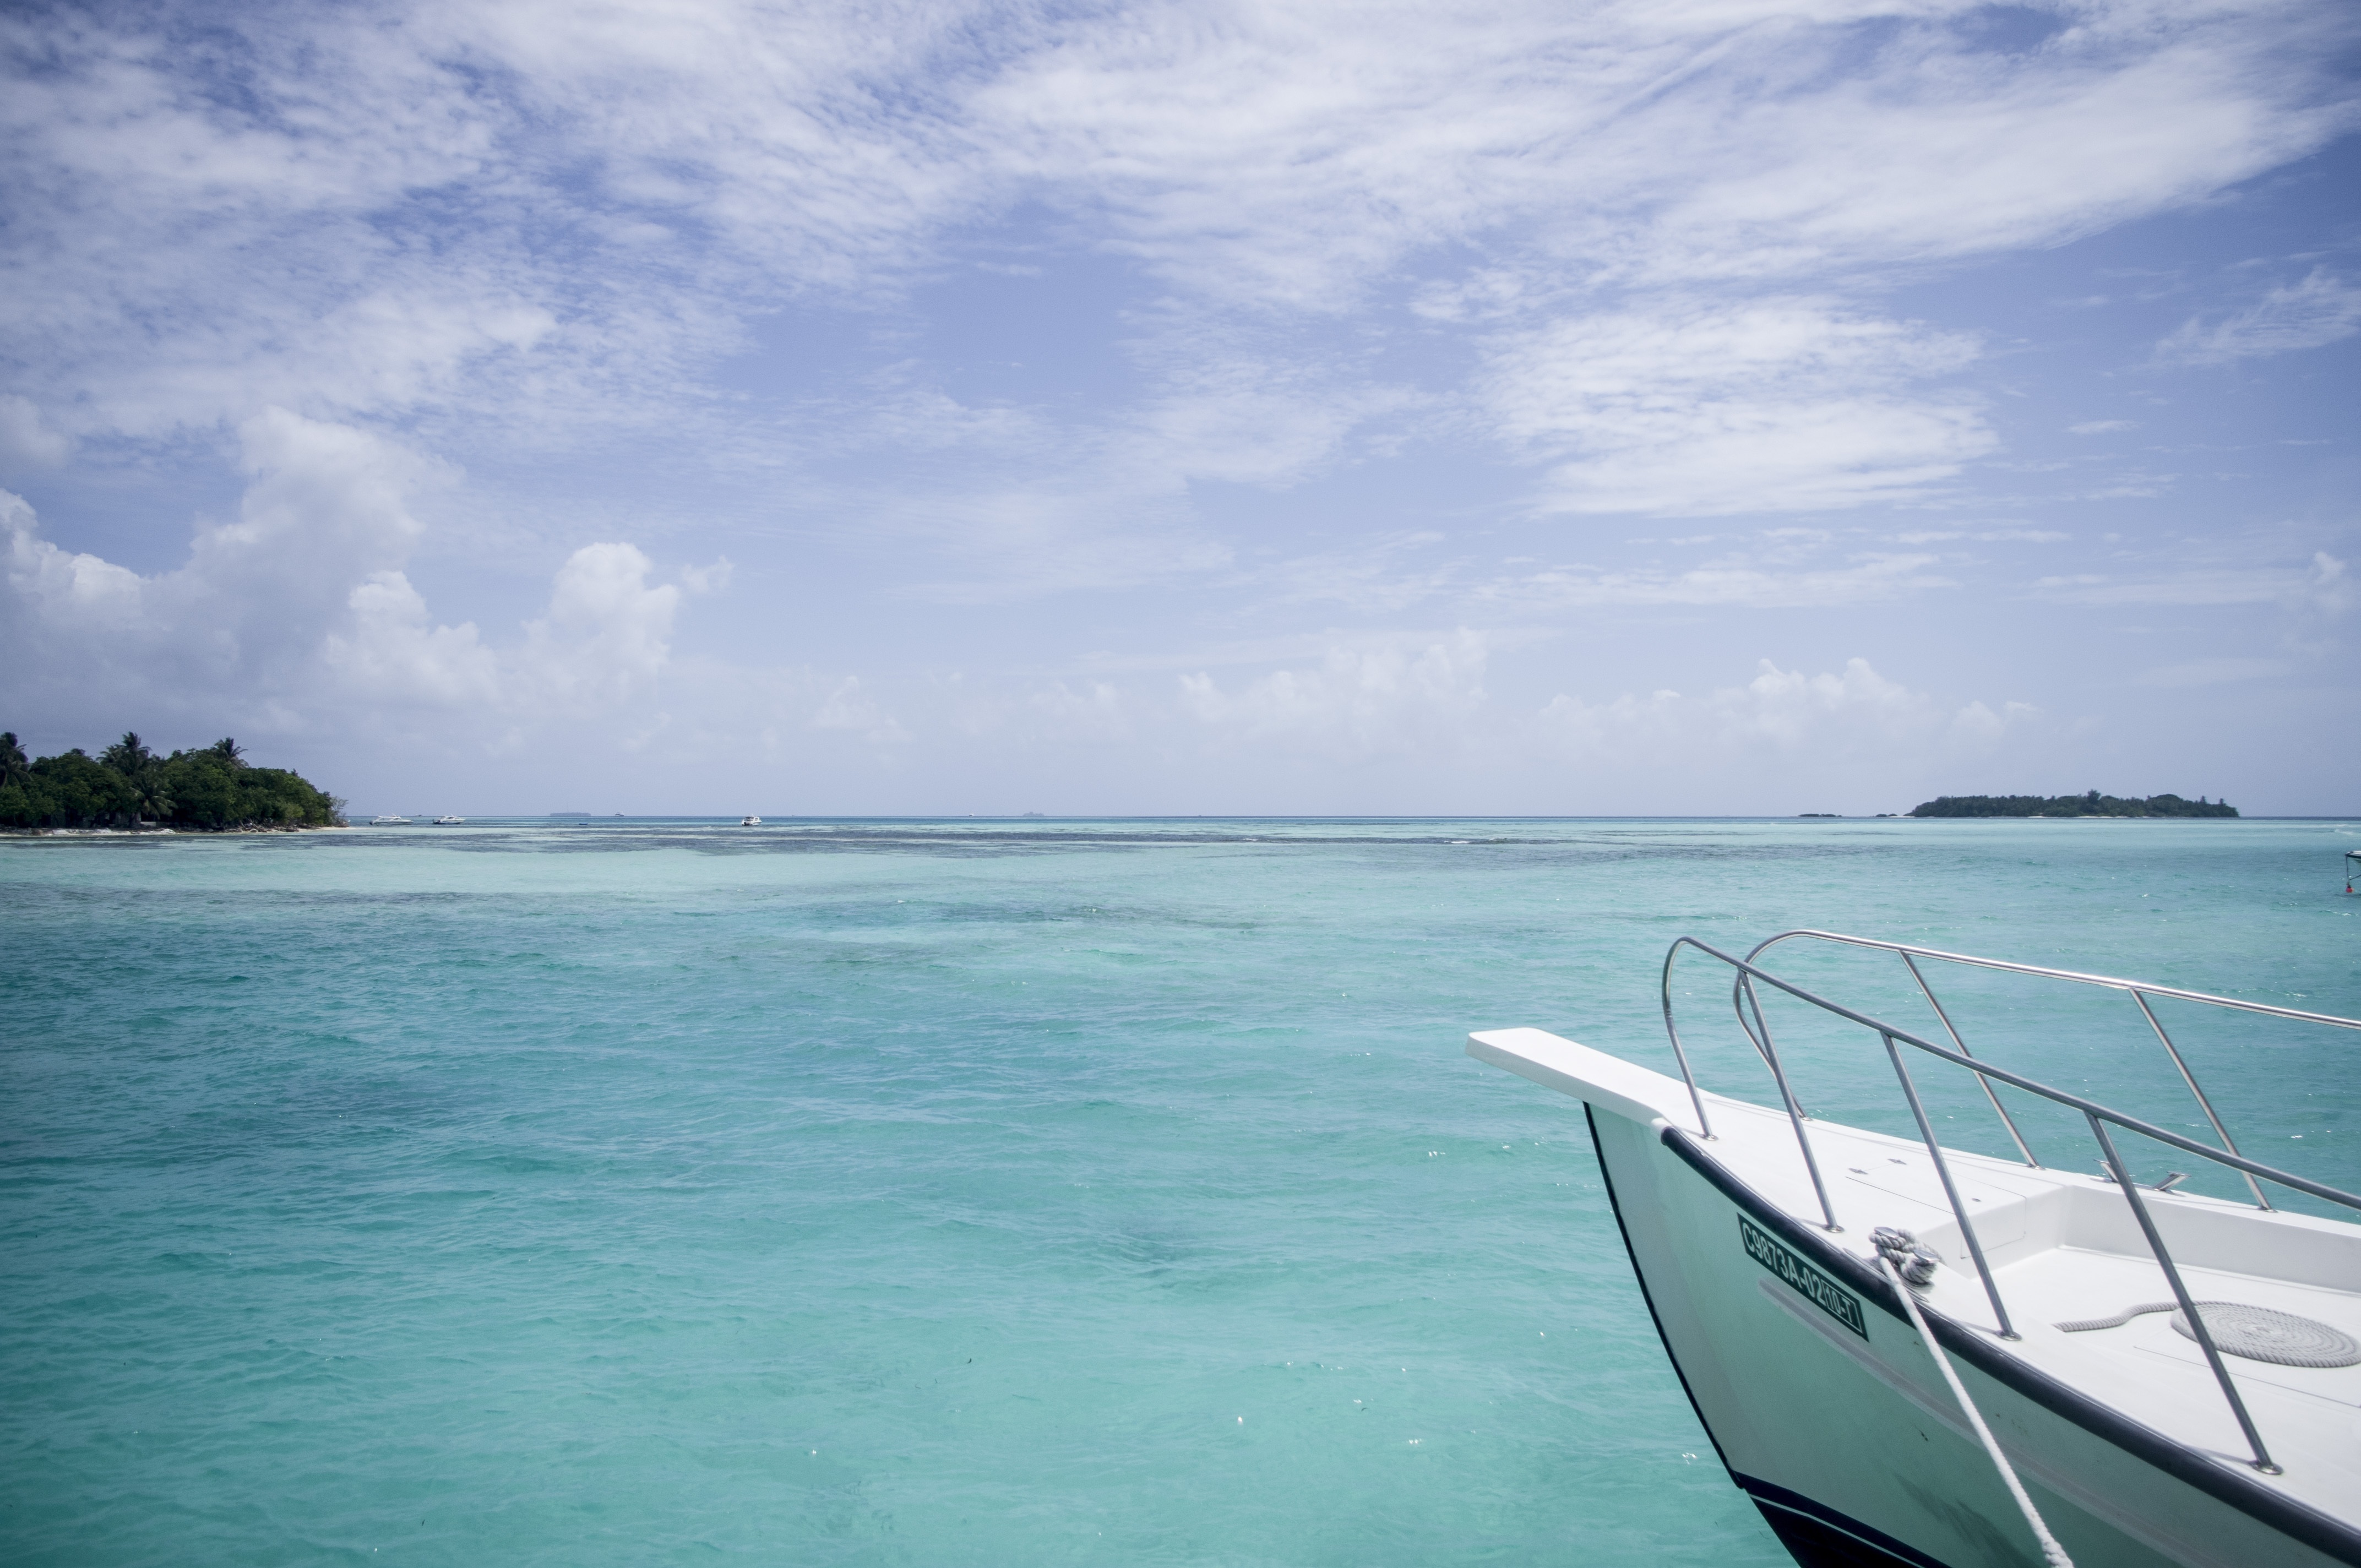
beach, sea, coast, ocean, horizon, cloud, sky, boat, shore, wave, vacation, vehicle, bay, island, blue sky, caribbean, maldives, white cloud, clear water white sand